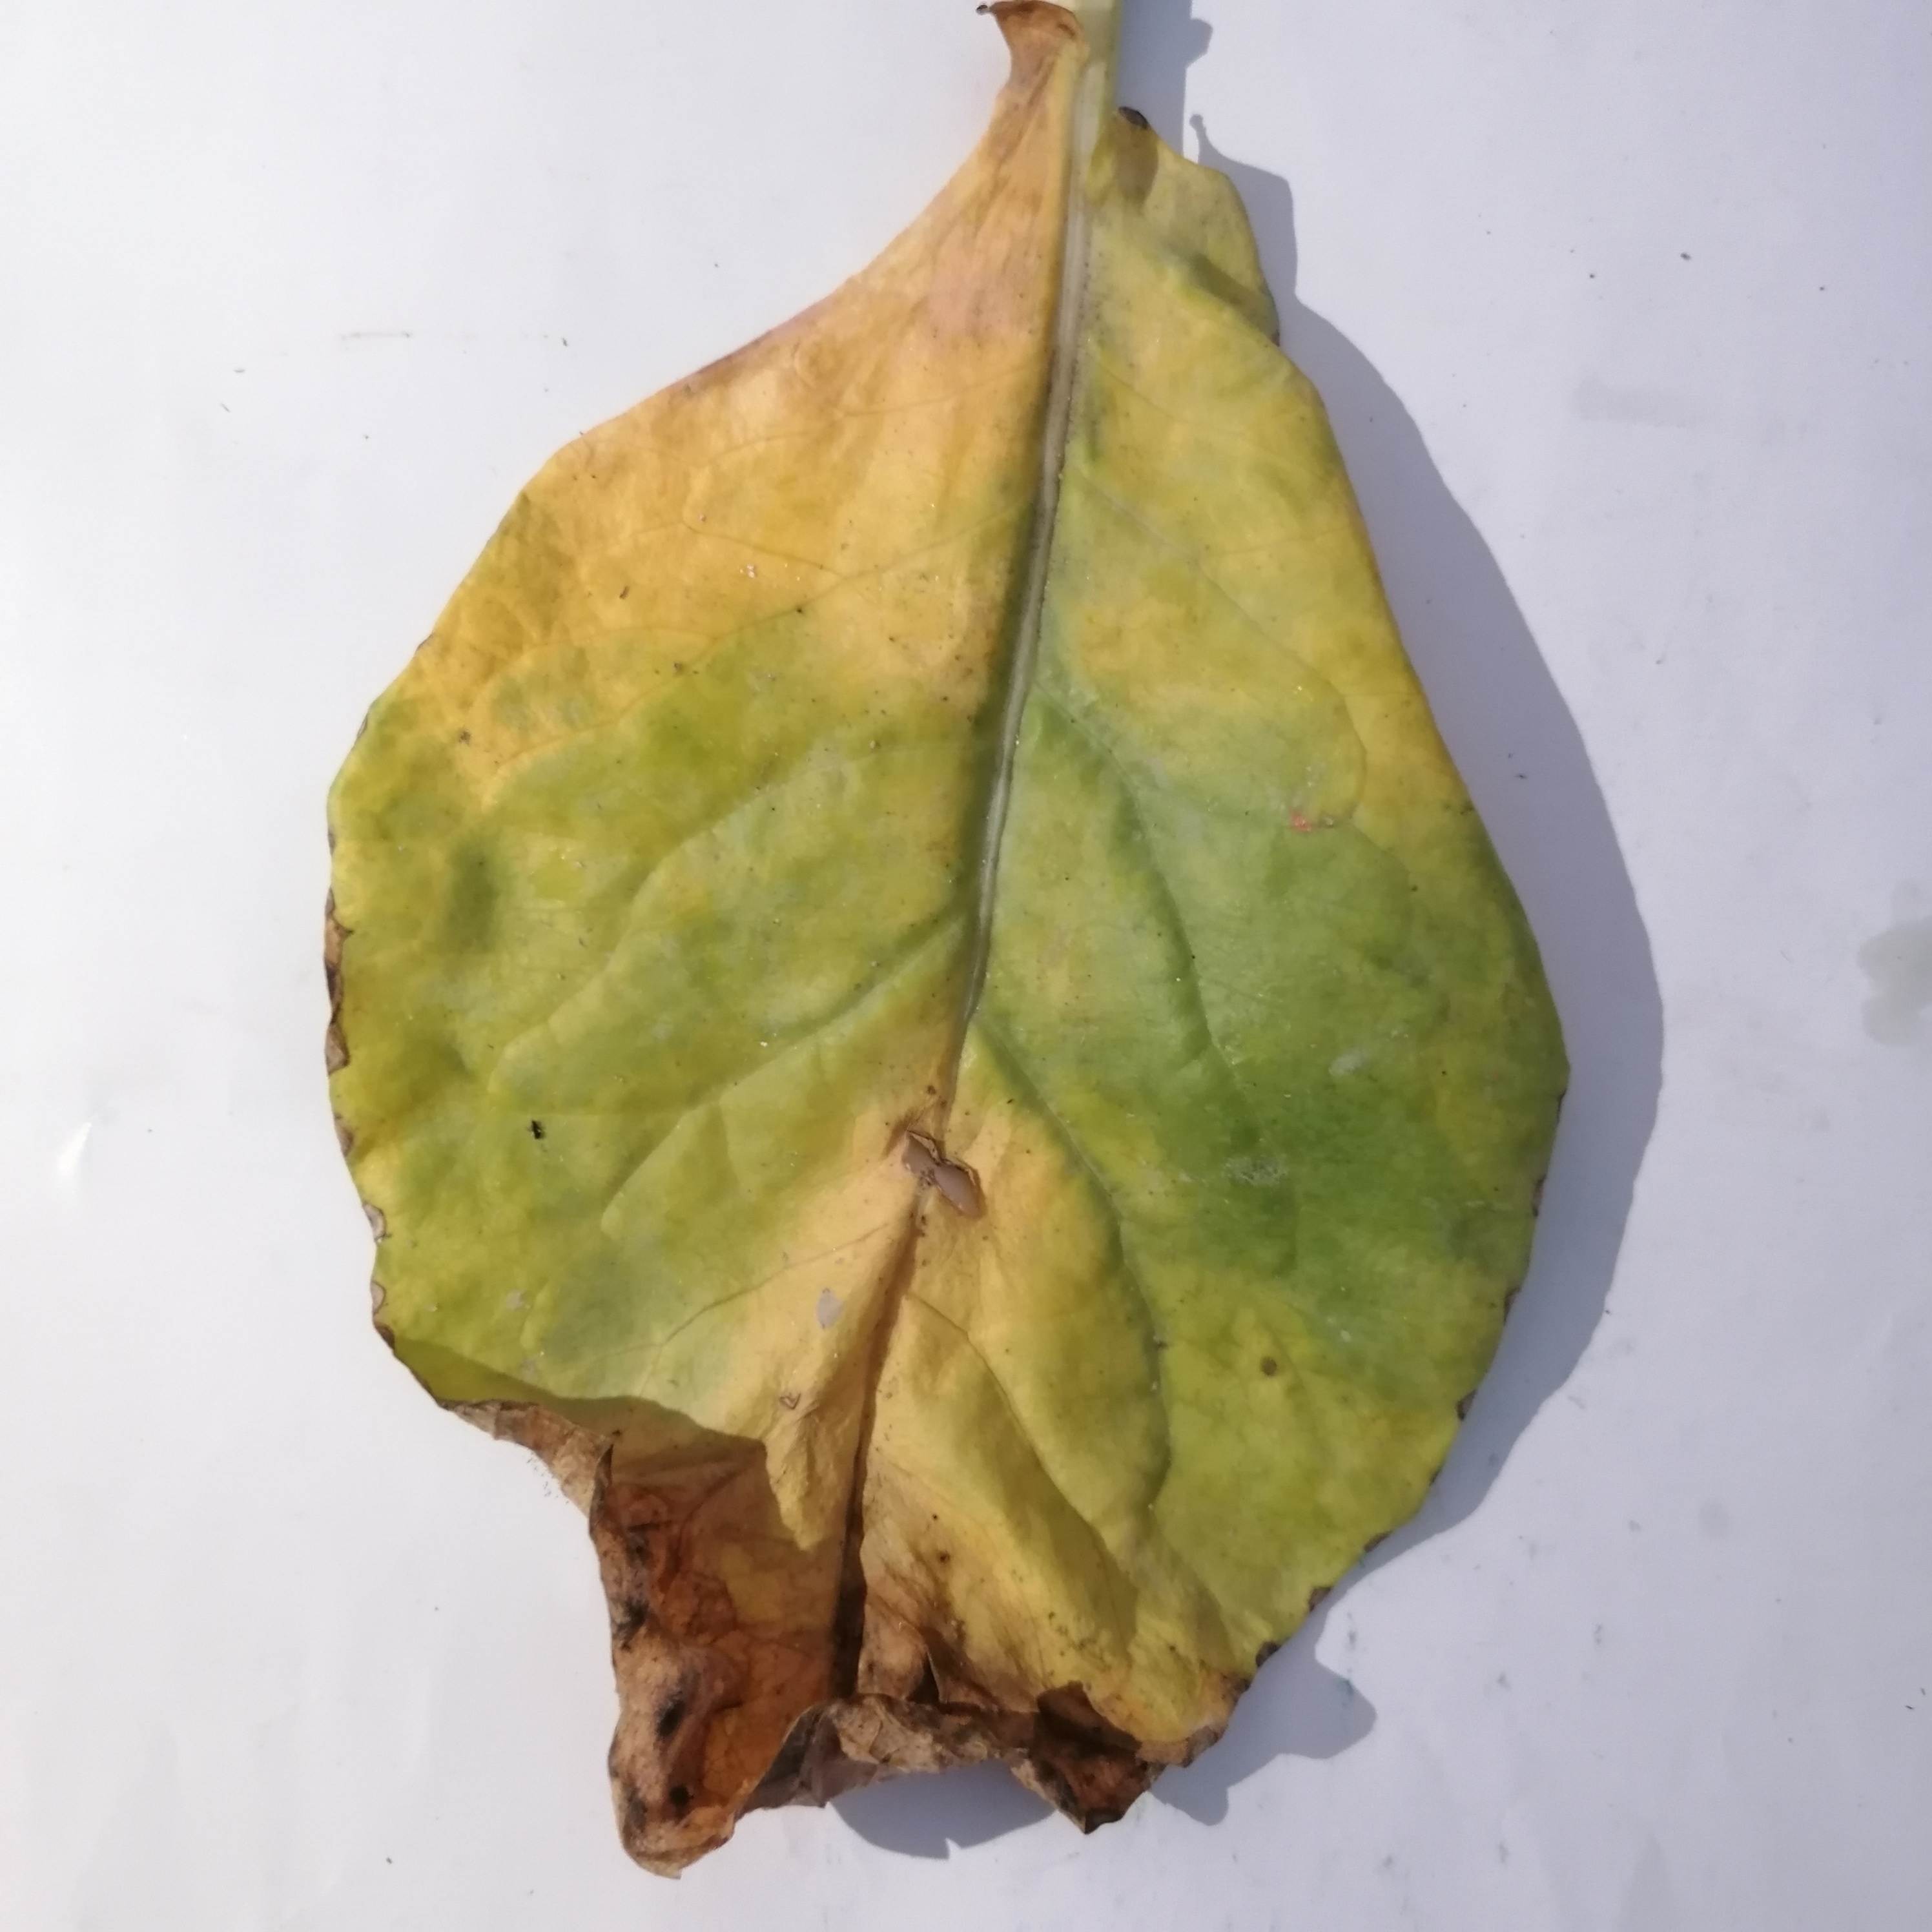
Label: Black Rot